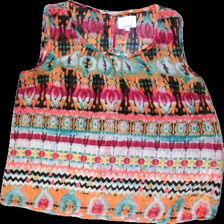
View: front
Type: Tank top
Category: Ladies
Brand: Not in the list
Brand text on label: b.young
Colors: Orange, Blue, Purple, Multicolor
Material: 100% polyester
Pattern: Geometric print
Cut: Regular
Size: 44
Season: All
Damage location: top left
Damage 2 location: top right
Damage 3 location: bottom left
Price range: 50-100
Recommended usage: Reuse
Description: linne med olika geometriska mönster